IsaKidd refining technology

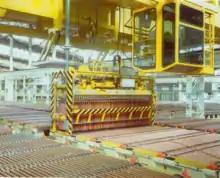
A modern copper refinery tankhouse using IsaKidd technology.

The IsaKidd Technology is a copper electrorefining and electrowinning technology that was developed independently by Copper Refineries Proprietary Limited (“CRL”), a Townsville, Queensland, subsidiary of MIM Holdings Limited (which is now part of the Glencore group of companies), and at the Falconbridge Limited (“Falconbridge”) now-dismantled Kidd Creek refinery that was at Timmins, Ontario. It is based around the use of reusable cathode starter sheets for copper electrorefining and the automated stripping of the deposited “cathode copper” from them.